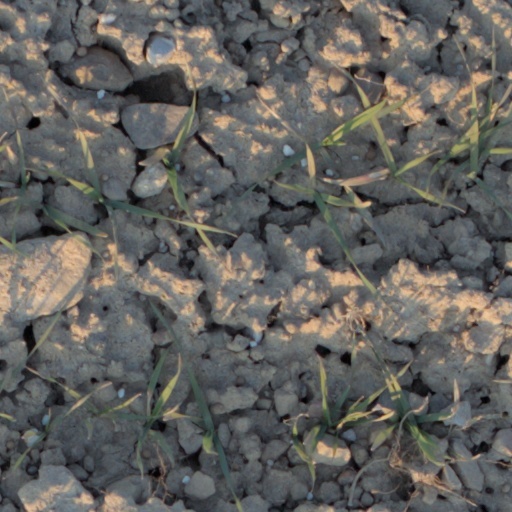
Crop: wheat